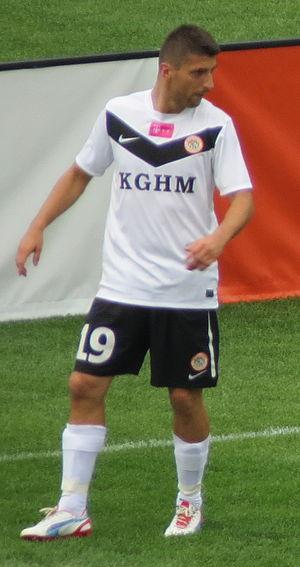
Maciej Małkowski, né le 19 mars 1985 à Jastrzębie-Zdrój, est un footballeur polonais évoluant en milieu de terrain au Sandecja Nowy Sącz.